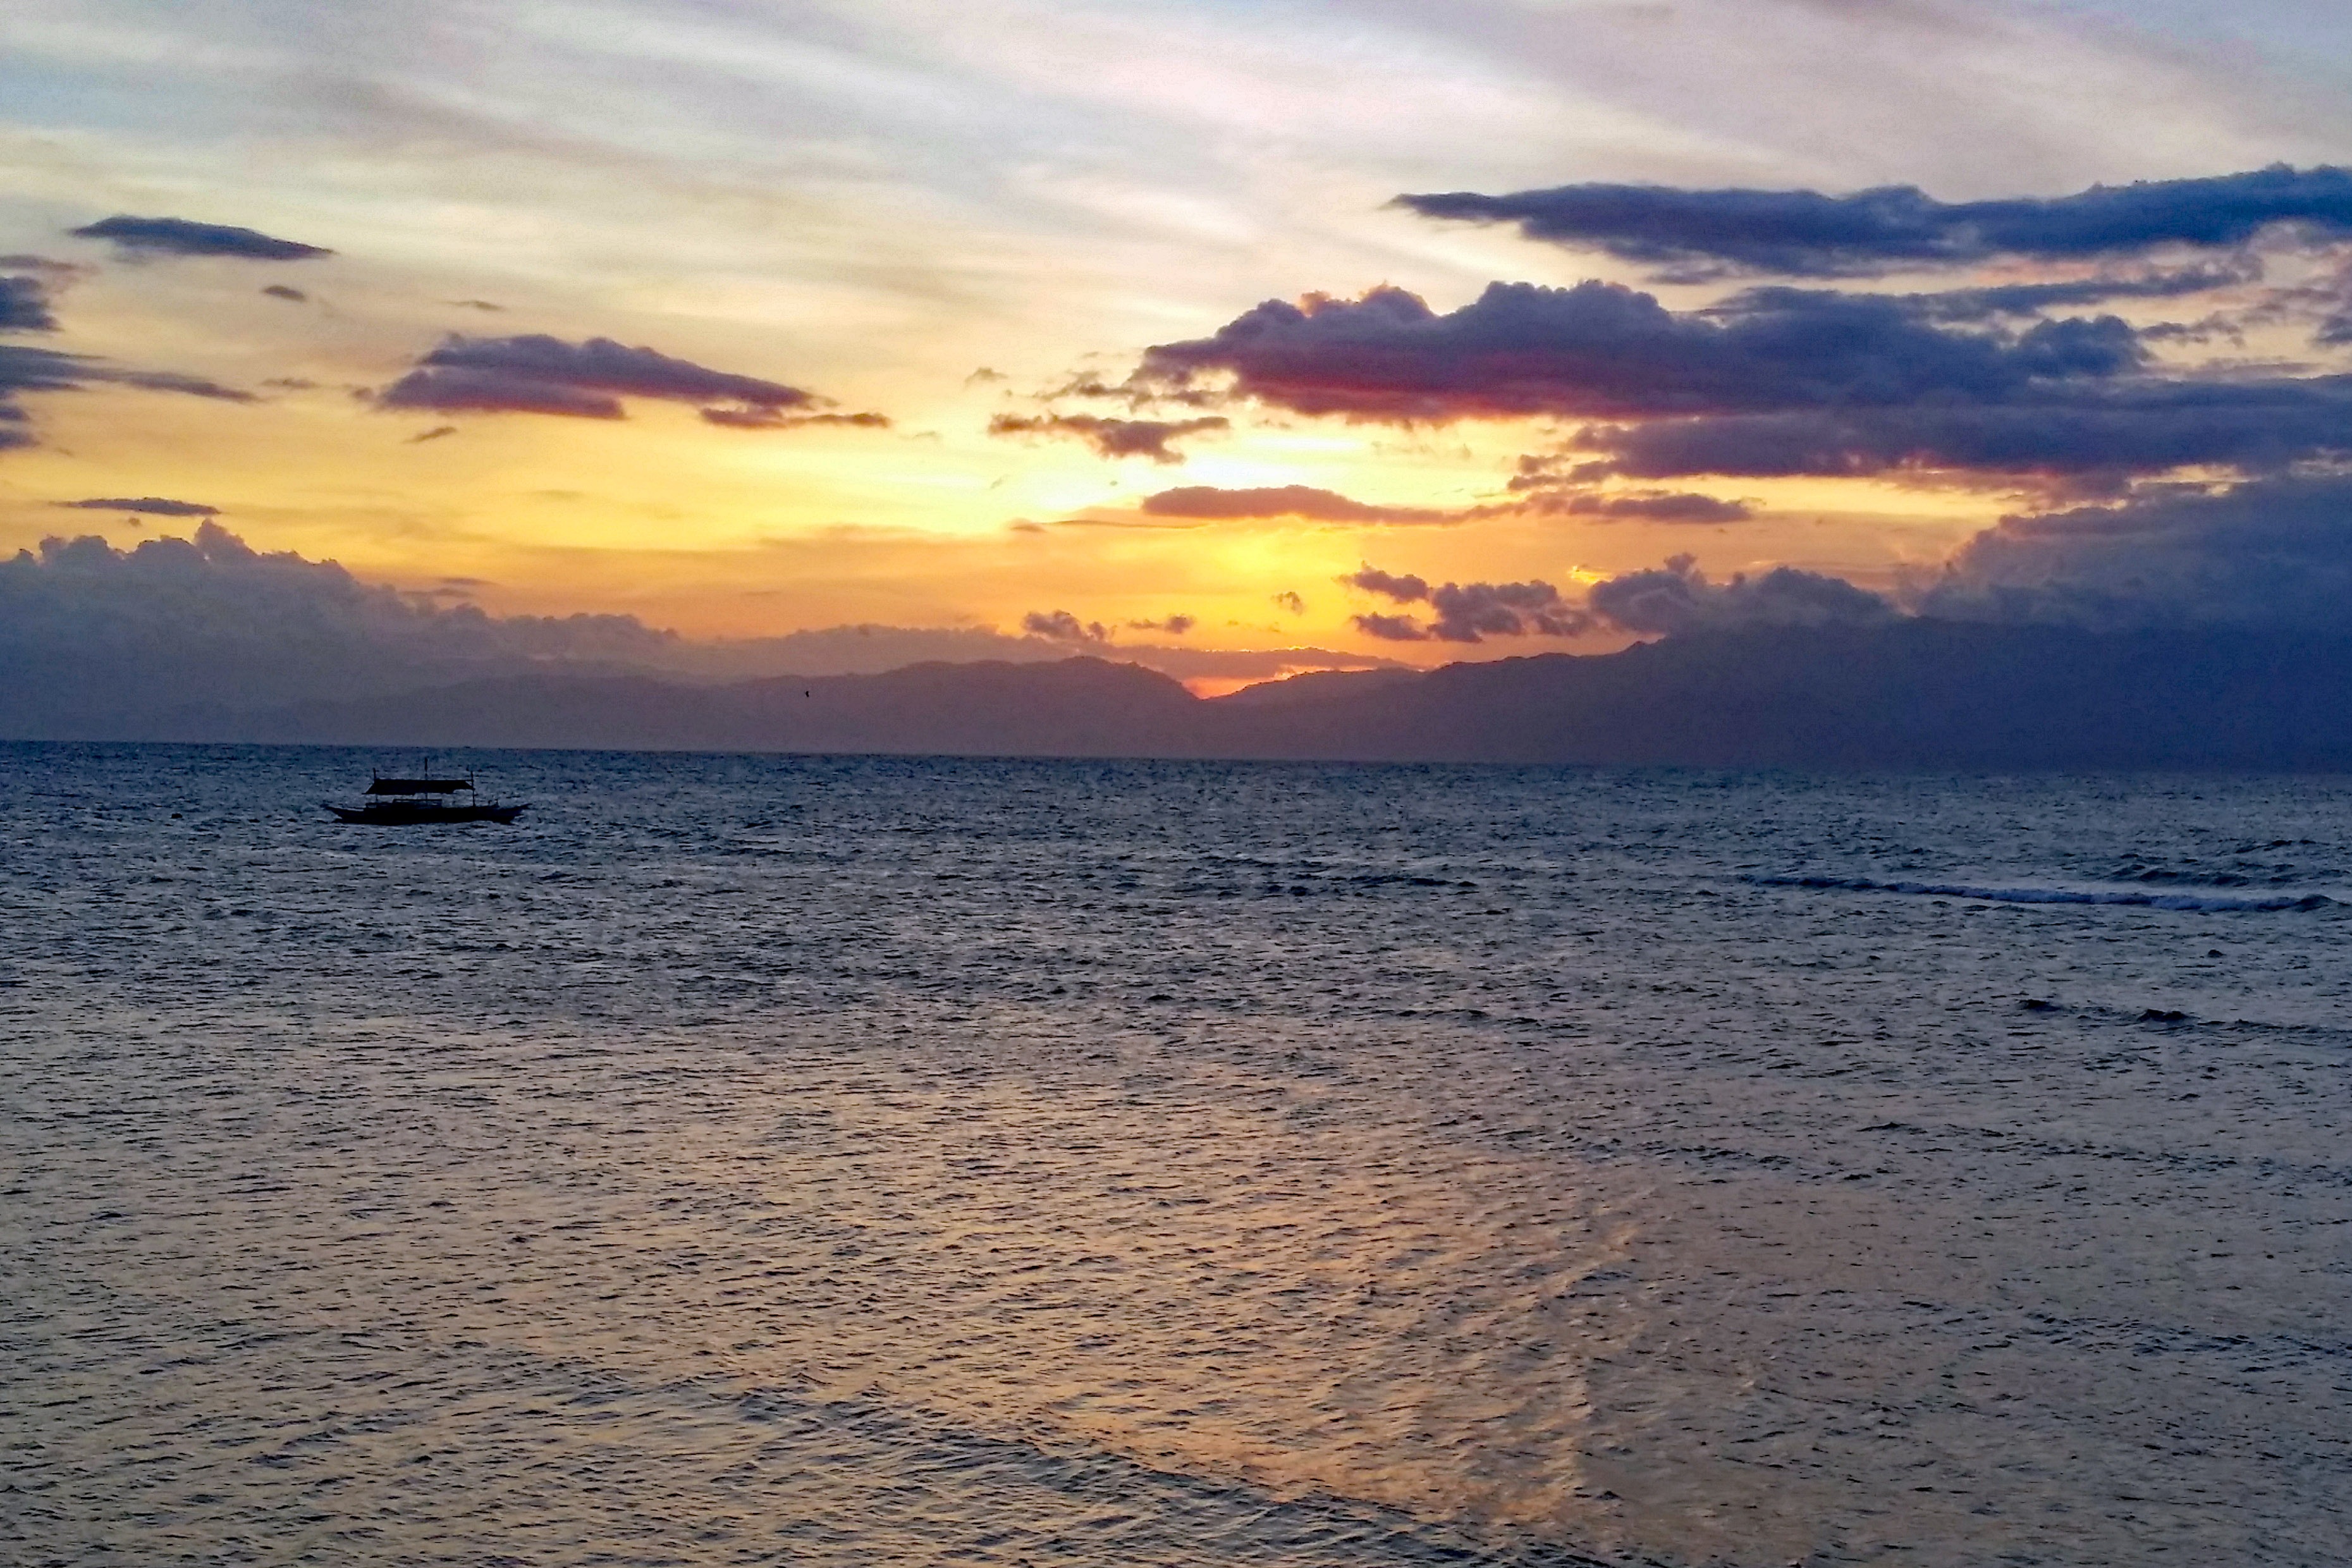
beach, sea, coast, water, sand, ocean, horizon, cloud, sky, sunrise, sunset, morning, shore, wave, dawn, dusk, evening, paradise, bay, asia, body of water, philippines, cebu, afterglow, crystal clear, wind wave, moalboal